Bill Loader

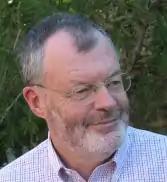

William Ronald George Loader (born 1944) is a minister of the Uniting Church in Australia and emeritus professor of New Testament at Murdoch University in Perth, Western Australia.